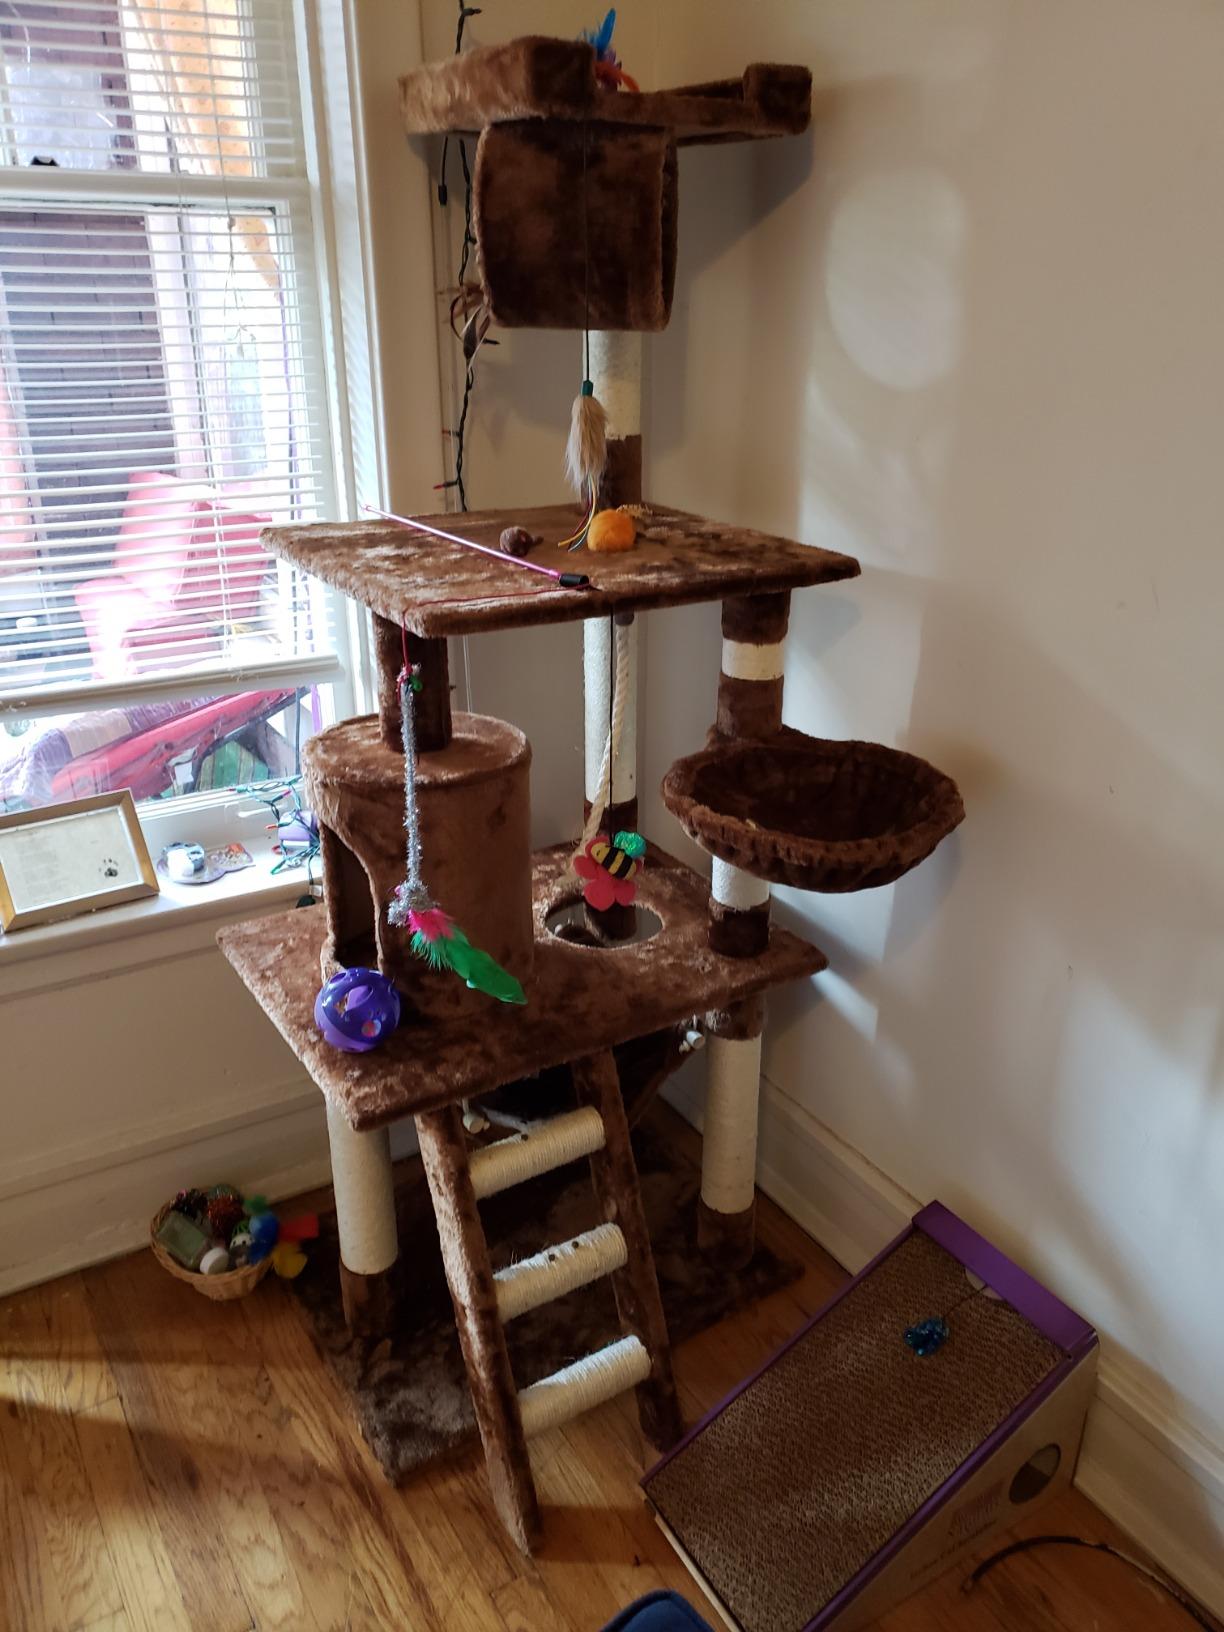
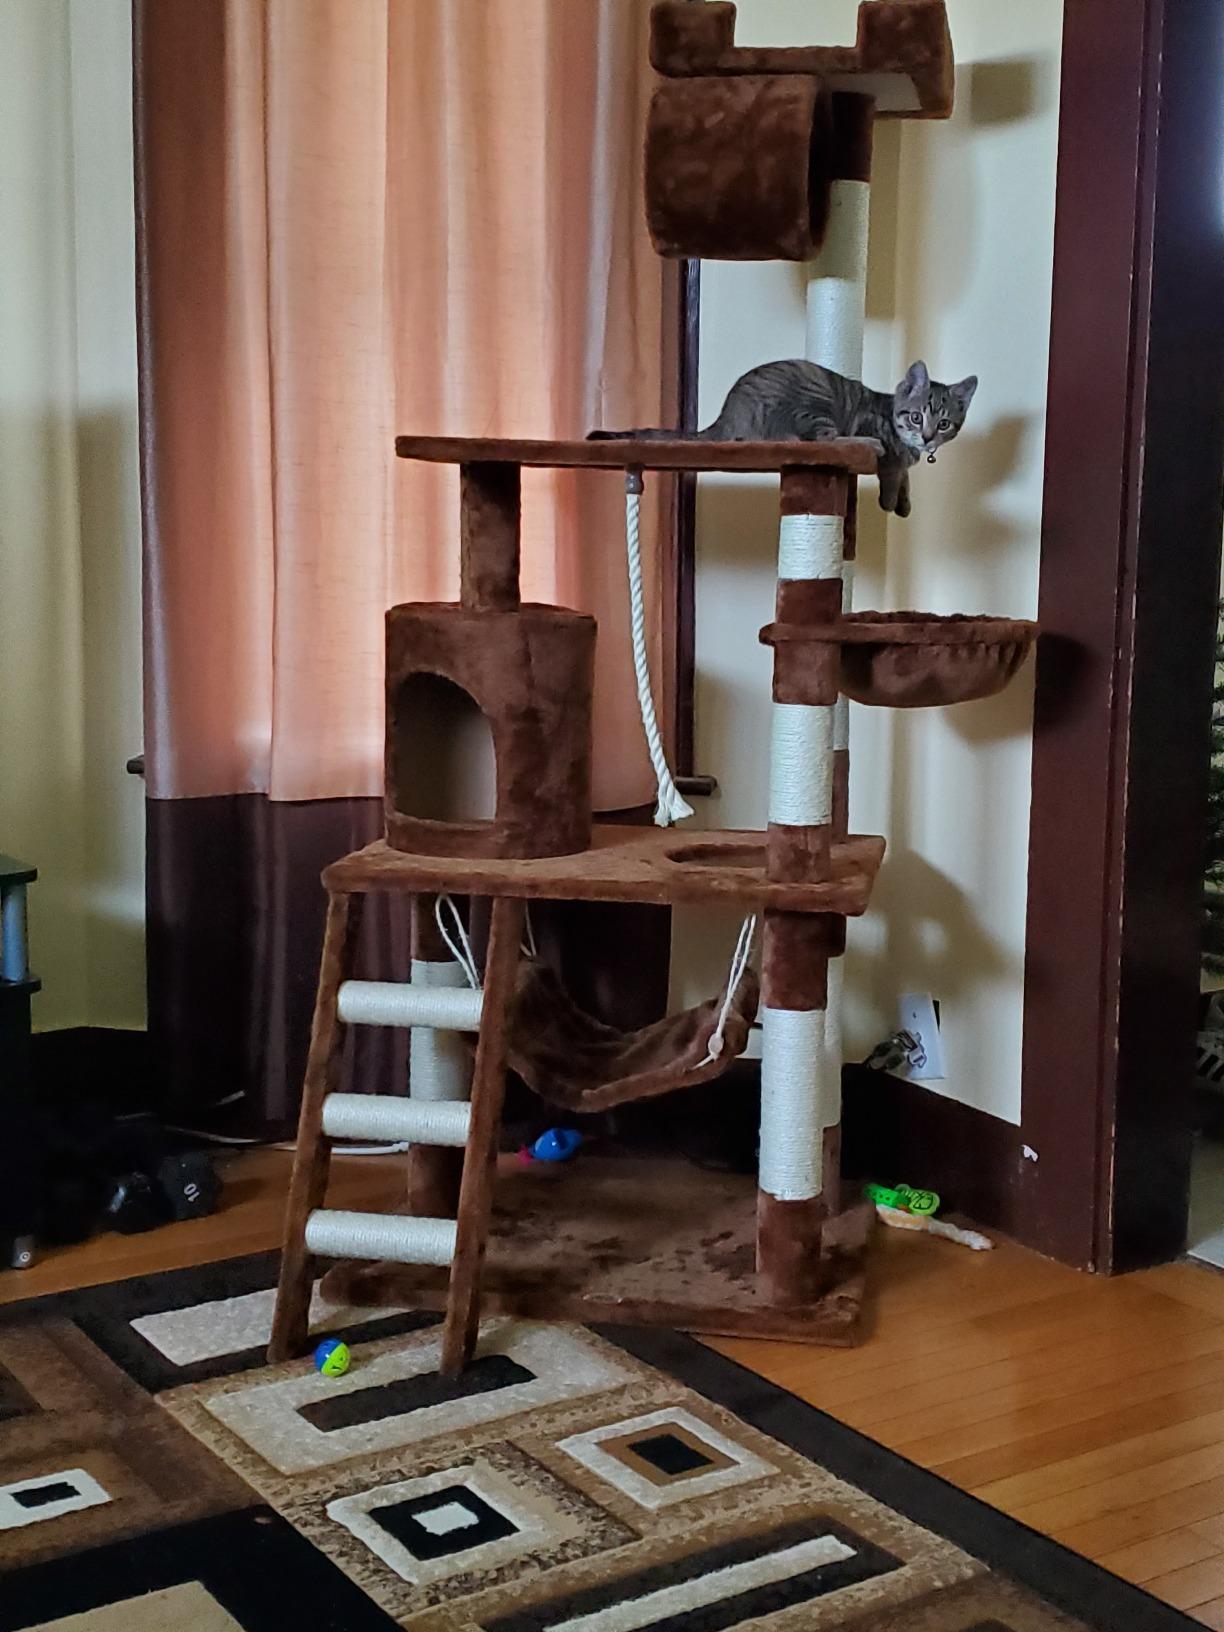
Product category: items_cat tree
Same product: yes